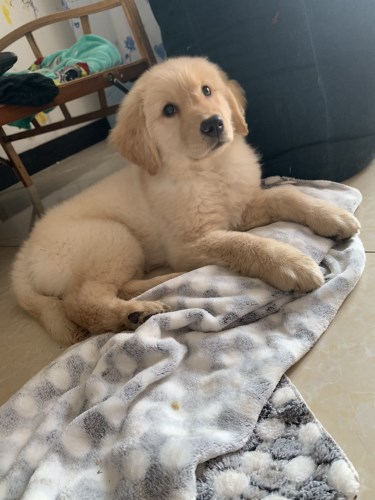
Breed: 5355-n000126-golden_retriever